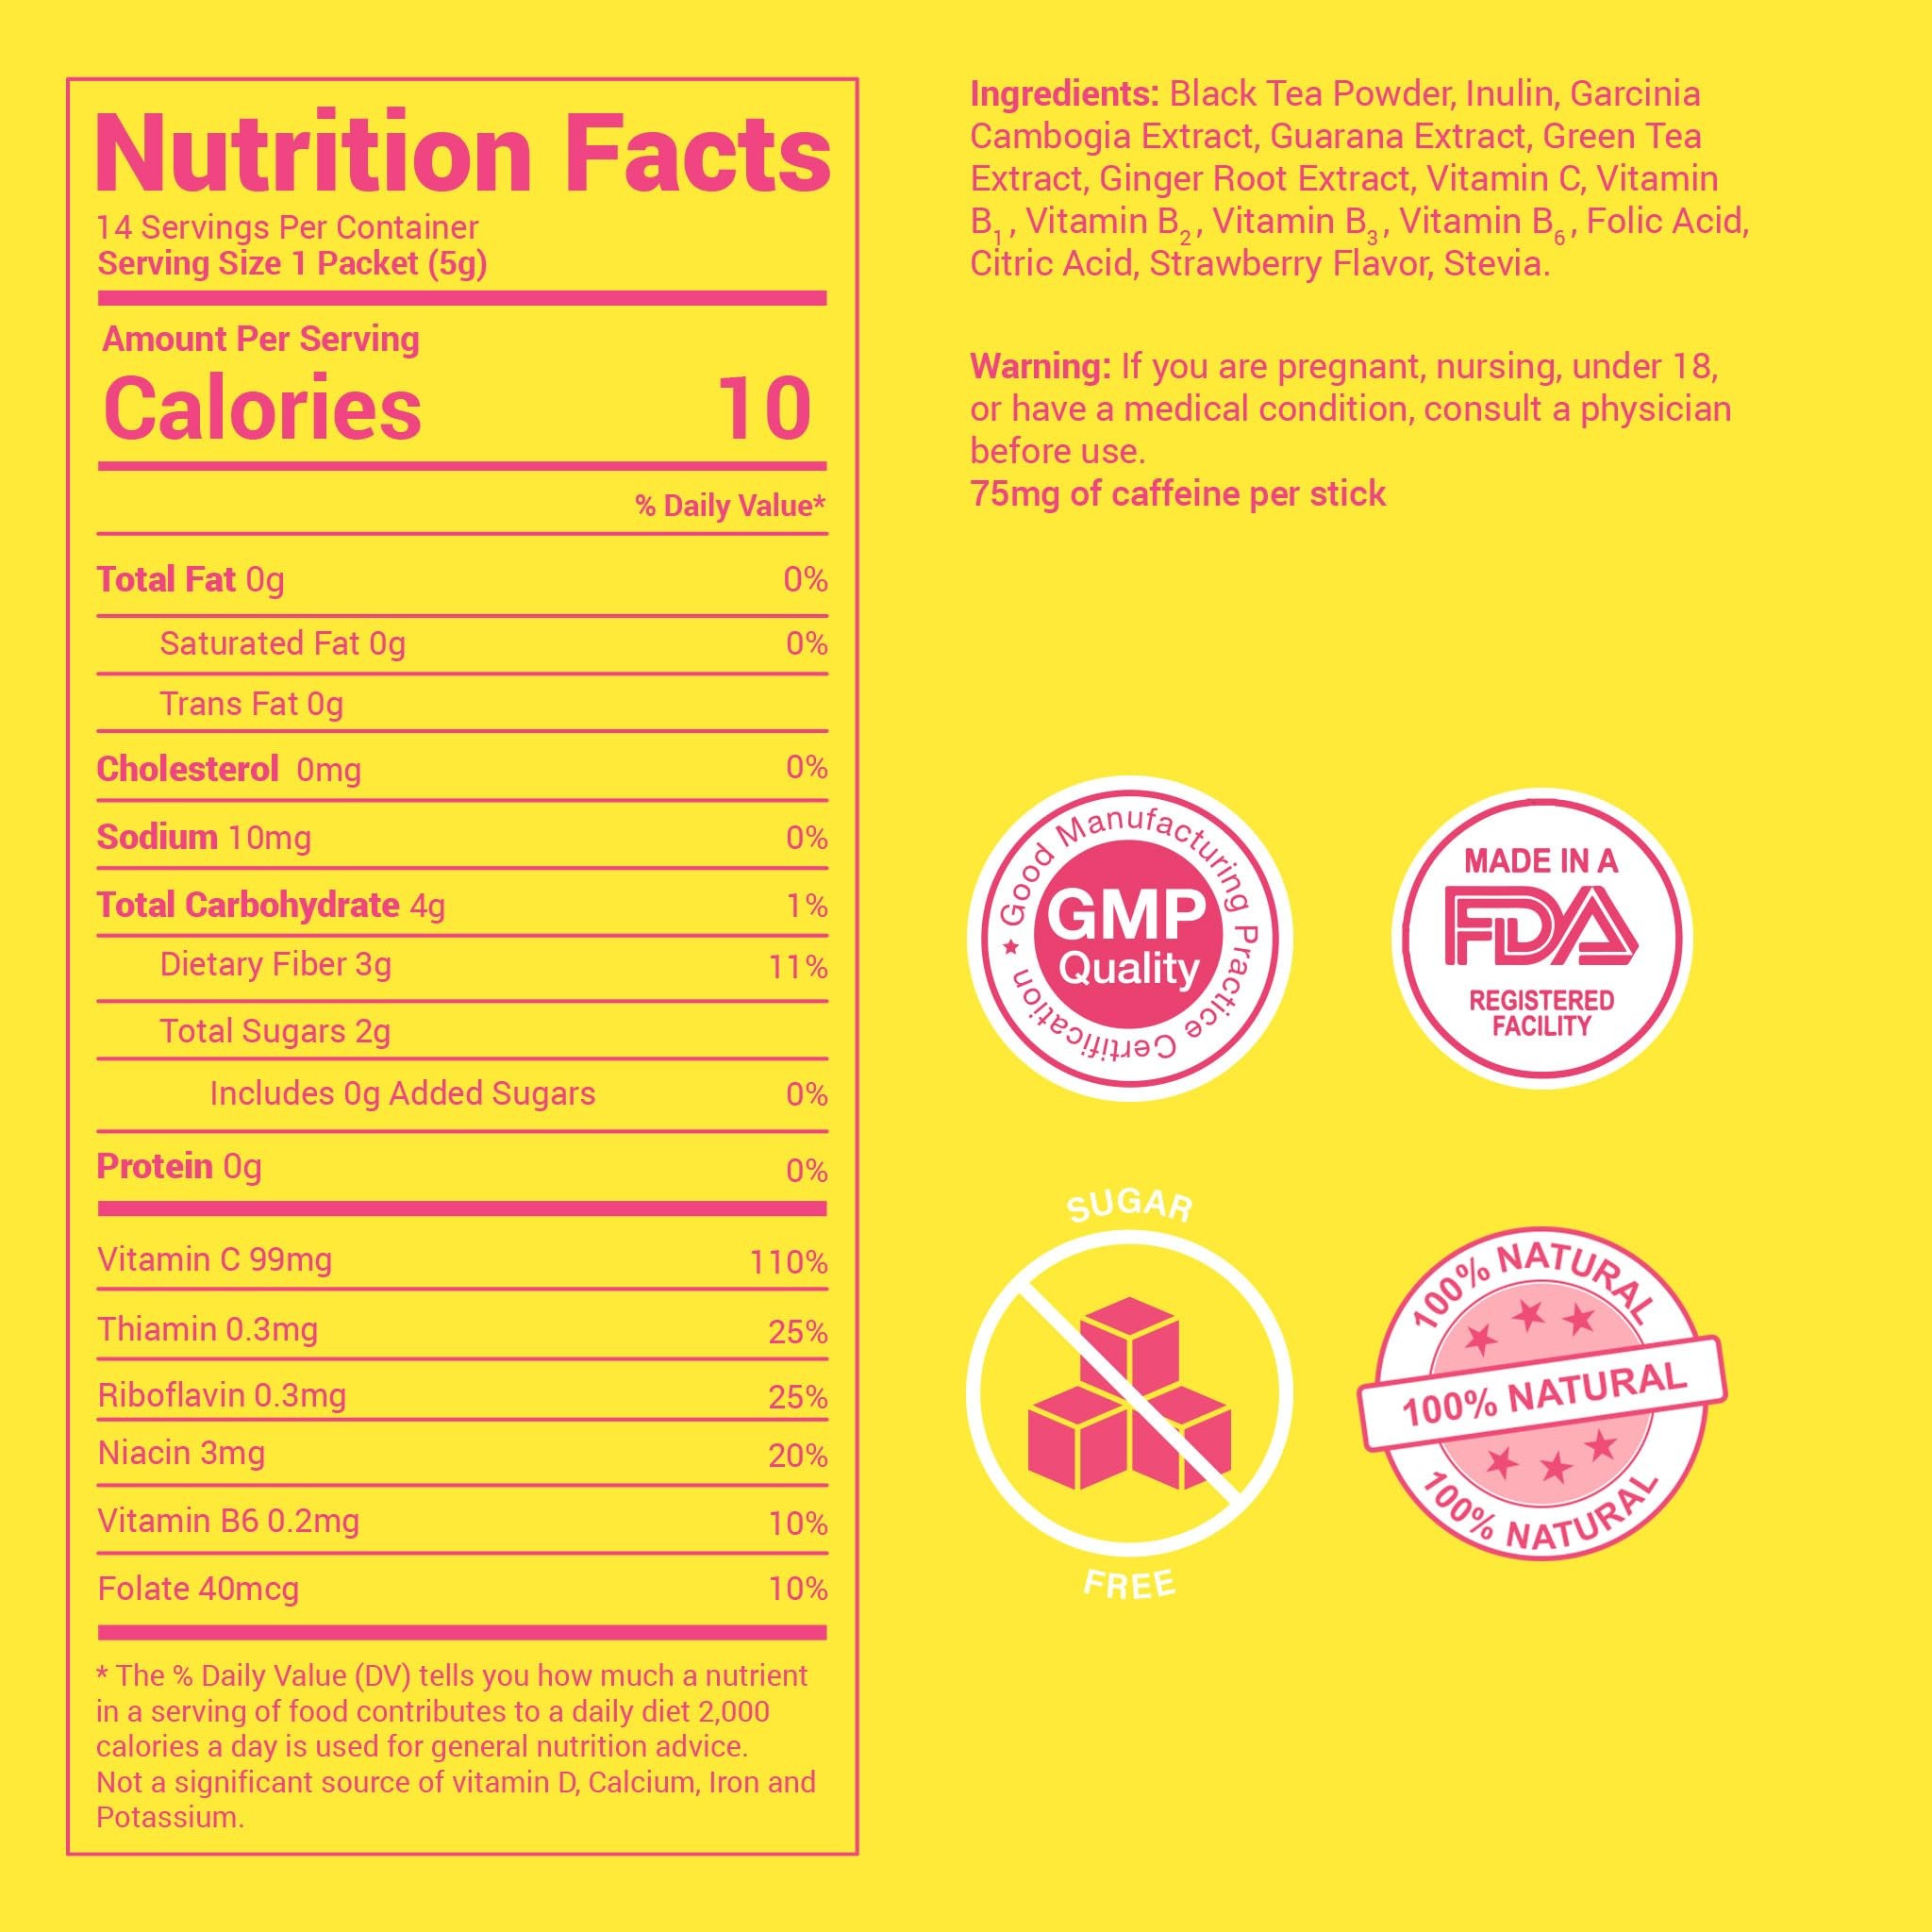
Item Name: Skinny Teas Instant Tea Sticks – Energizing Daytime Tea – 14 Ct – Black & Green Tea with Garcinia Cambogia, Inulin, Vitamin C, B Vitamins & Folate – Clean Energy Boost (Hibiscus Berry)
Bullet Point 1: Clean Energy Boost – Black and green tea blend delivers a natural, sustained energy lift without the crash of artificial stimulants.
Bullet Point 2: Metabolism Support – Contains garcinia cambogia, known to help support metabolism and assist in weight management.
Bullet Point 3: Digestive Health – Infused with inulin, a prebiotic fiber that promotes gut health and supports smooth digestion.
Bullet Point 4: Essential Nutrients – Packed with Vitamin C, B Vitamins, and Folate to support immune function and overall well-being.
Bullet Point 5: Convenient & Refreshing – Instant tea sticks dissolve easily in hot or cold water; perfect for home, work, or travel.
Value: 14.0
Unit: Ounce

Price: 16.95